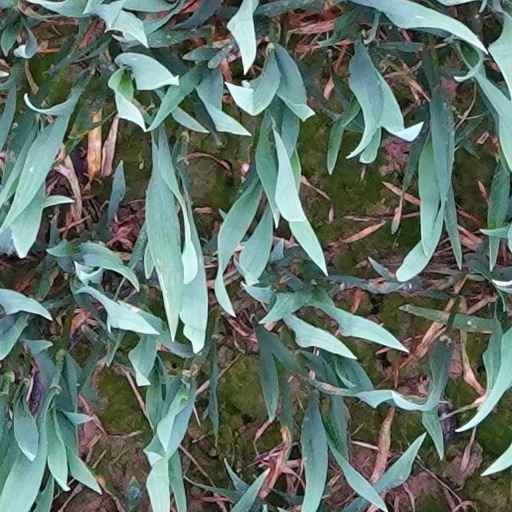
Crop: wheat